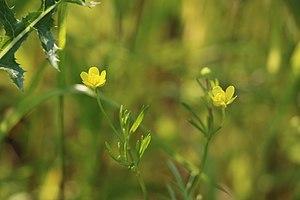
Ranunculus arvensis en fleur
La Renoncule des champs ou Chausse-trappe des blés est une espèce de plantes qui fait partie de la famille des Renonculacées. Cette renoncule herbacée vivace messicole est aussi appelée localement bassinet des champs ou pied de poule.